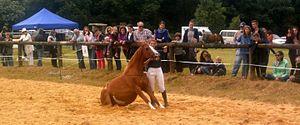
à la fête du cheval de Saint-Guyomard 2016
Saint-Guyomard [sɛ̃gijomaʁ] est une commune française, située dans le département du Morbihan en région Bretagne.